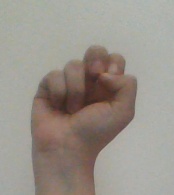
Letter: gaaf